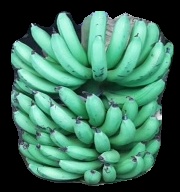
Variety: pachbale
Grade: grade1